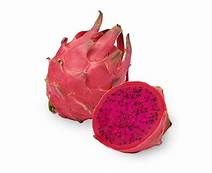
Label: dragon_fruit